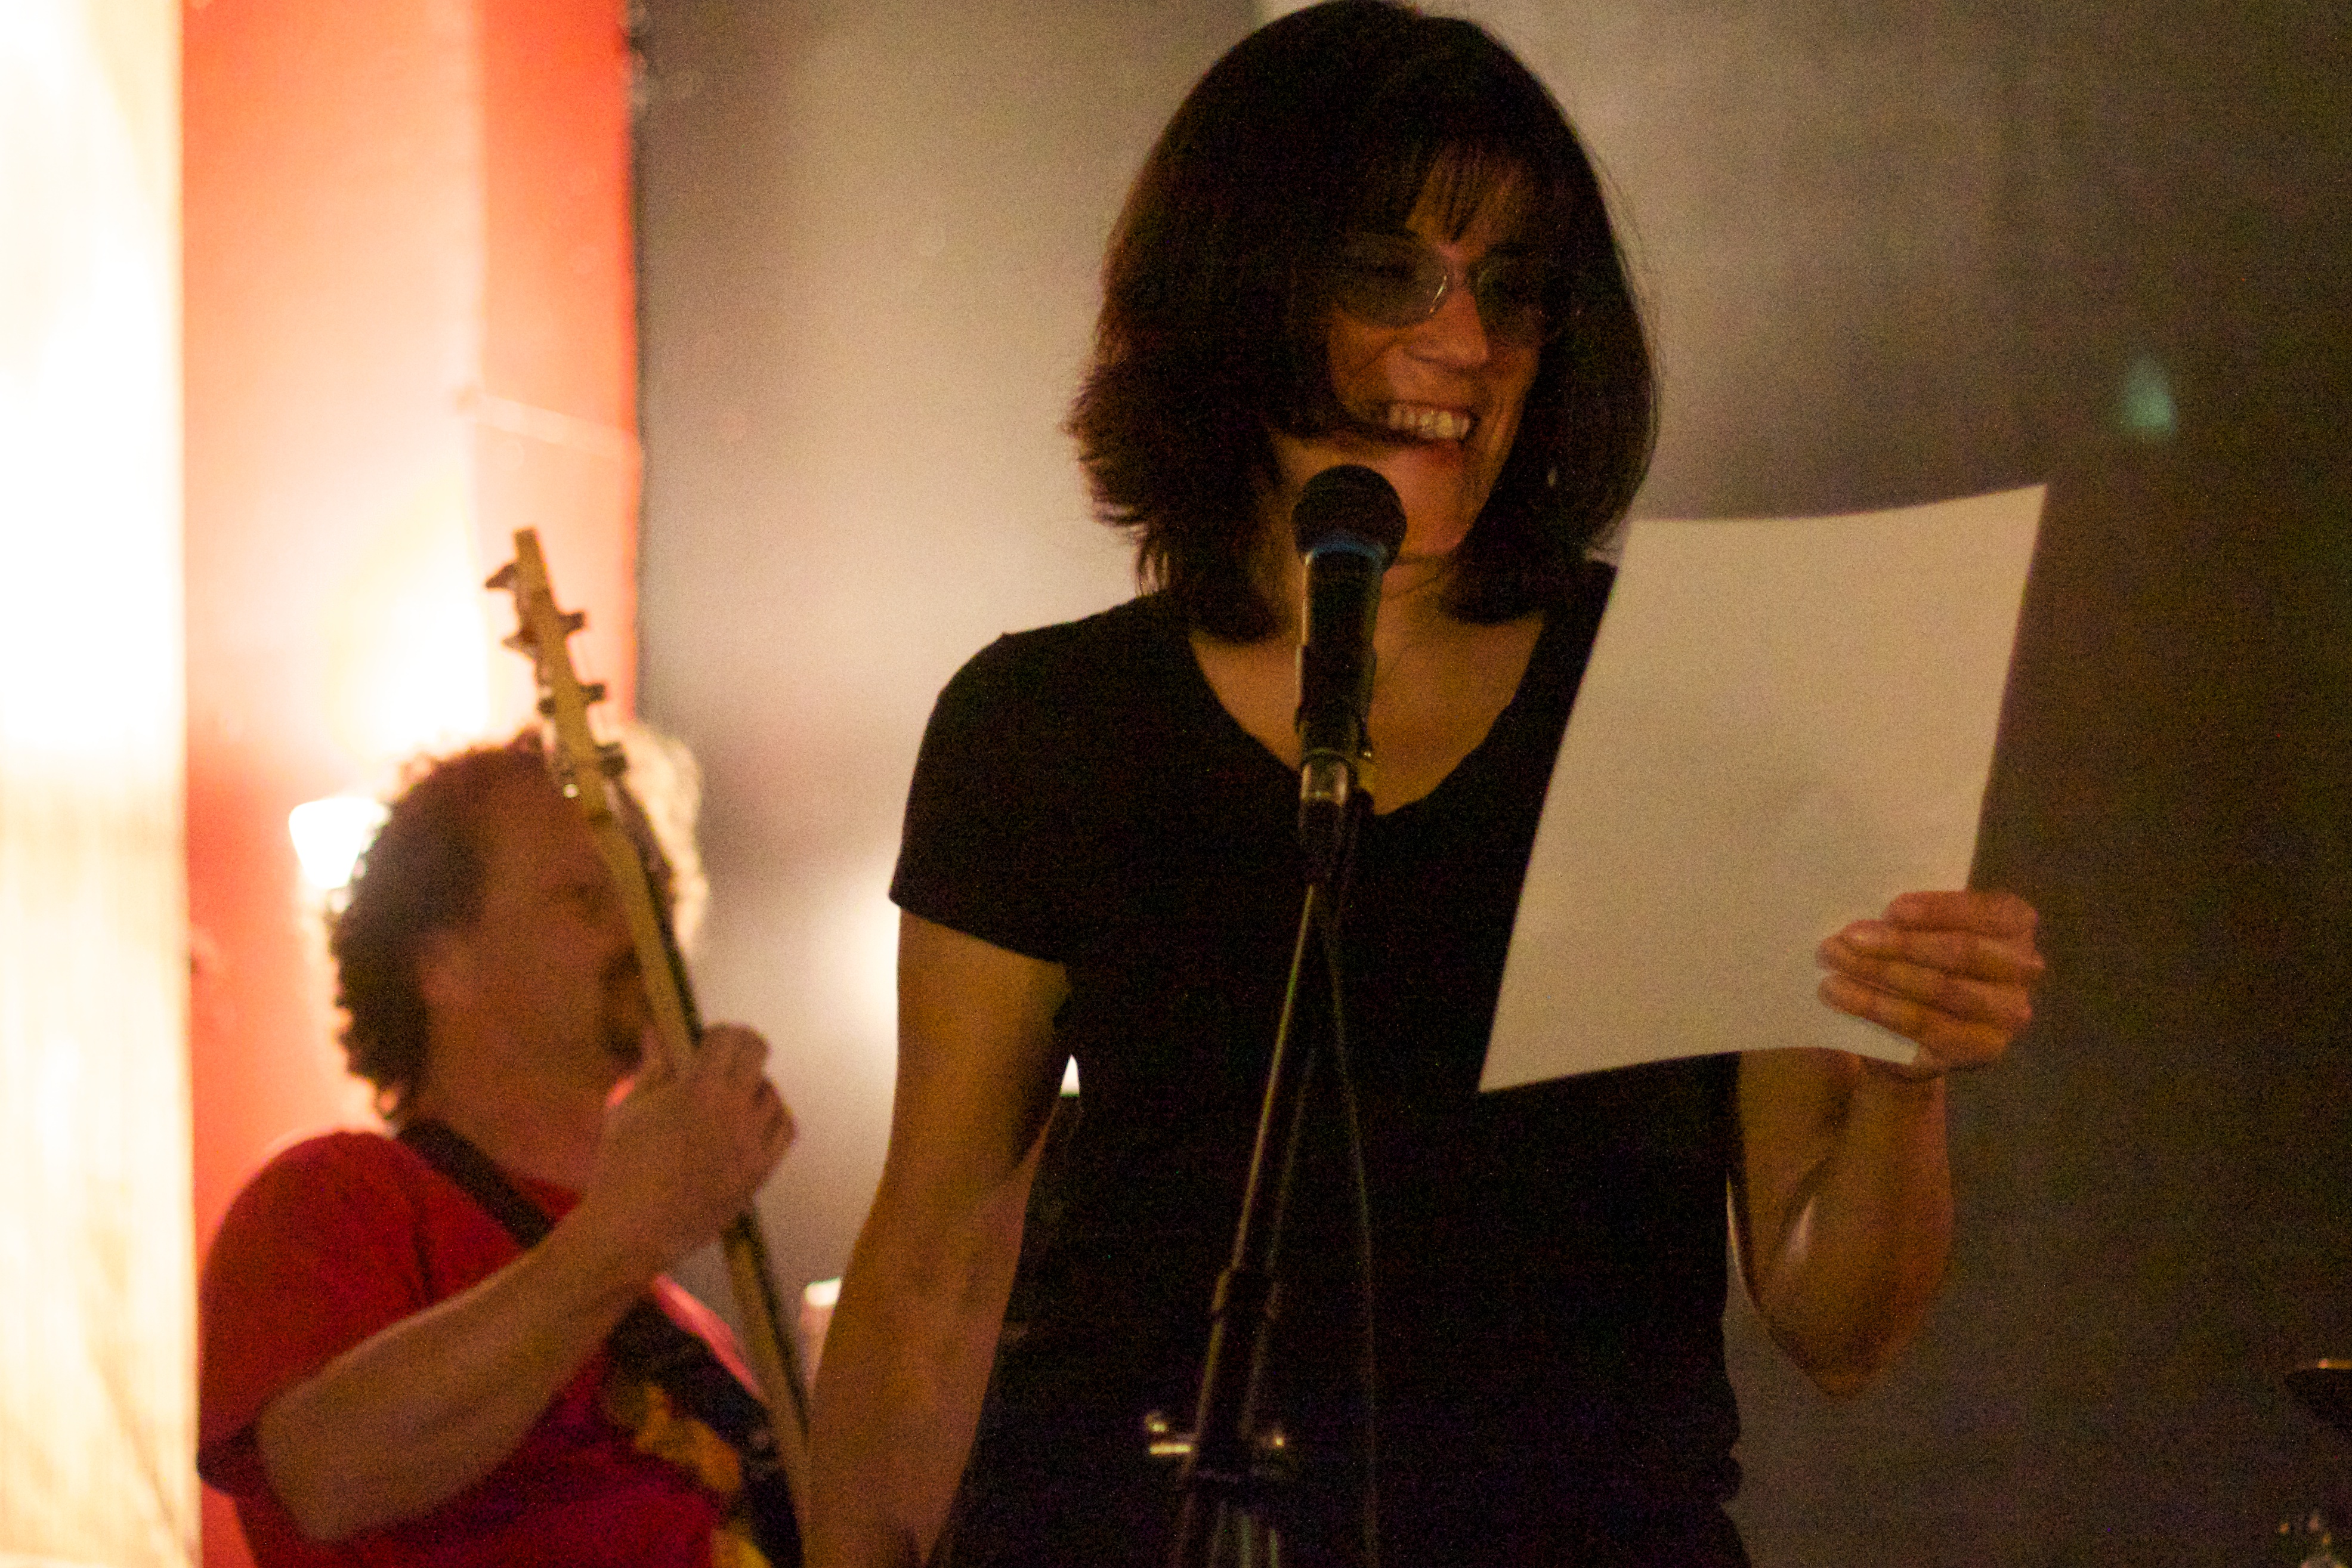
music, concert, musician, performance, singing, jamcamp, entertainment